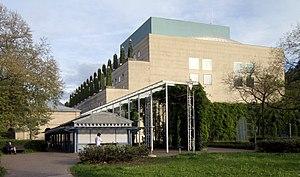
Festival Hall Baden-Baden